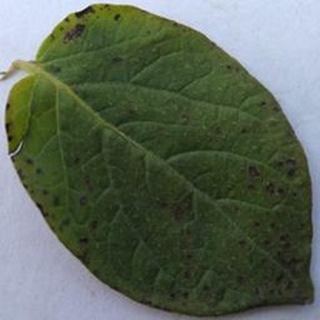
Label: potato_early_blight